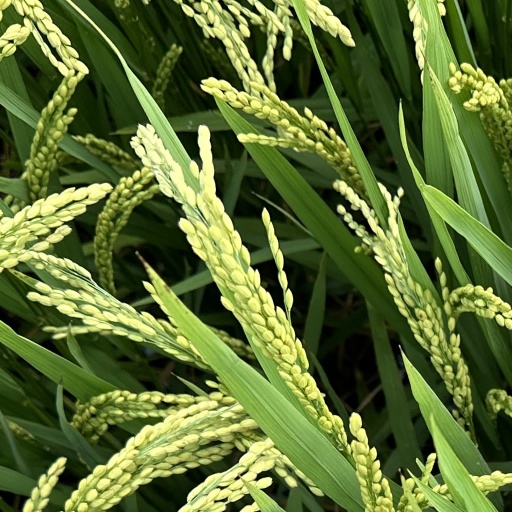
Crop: rice